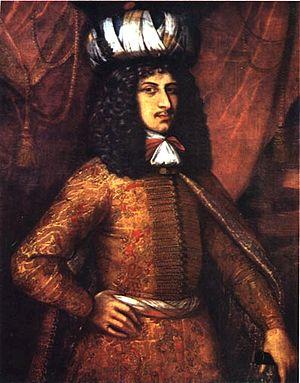
Le palais de Tsaritsyno est un palais situé au sud de Moscou dans le district de Tsaritsyno, commandé par Catherine II à l'architecte Vassili Bajenov en 1776. Resté inachevé, le palais est restauré à partir de 1984 et finalement terminé selon les plans initiaux. Il est inauguré officiellement en 2007. Il se trouve au milieu d'un grand parc de plus de 100 ha et abrite plusieurs musées et bâtiments.